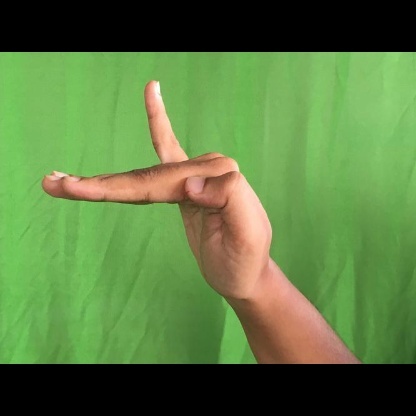
Mudra: Hamsapaksha